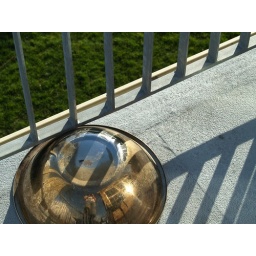
This one is my favorite. The flash in the bowl is he sun reflecting off a window and then off the bowl.